Mashiko, Tochigi

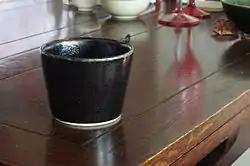
Mashikoyaki

Mashiko is known for its pottery, called . Early pottery in Mashiko dates back to the Jōmon and Yayoi periods. "Mashikoyaki" is often thought of as simple and rustic in style, with brown and maybe a little red glaze, but modern pottery made in Mashiko today is found in many styles, on account of the creative freedom brought to Mashiko by Shoji Hamada. Modern "Mashikoyaki" dates only to 1853, when a potter discovered that local clay here was ideal for ceramics. The style was popularized in 1930 when Hamada, later designated as a Living National Treasure, set up a kiln in Mashiko. Hamada's student, Tatsuzō Shimaoka, was also designated as a Living National Treasure and worked in Mashiko from 1953 until his death in 2007.